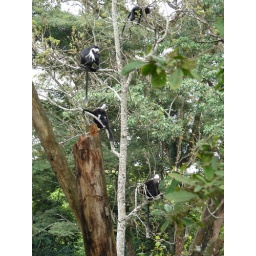
R011 - Find all the monkeys sitting in the tree (hint 5)